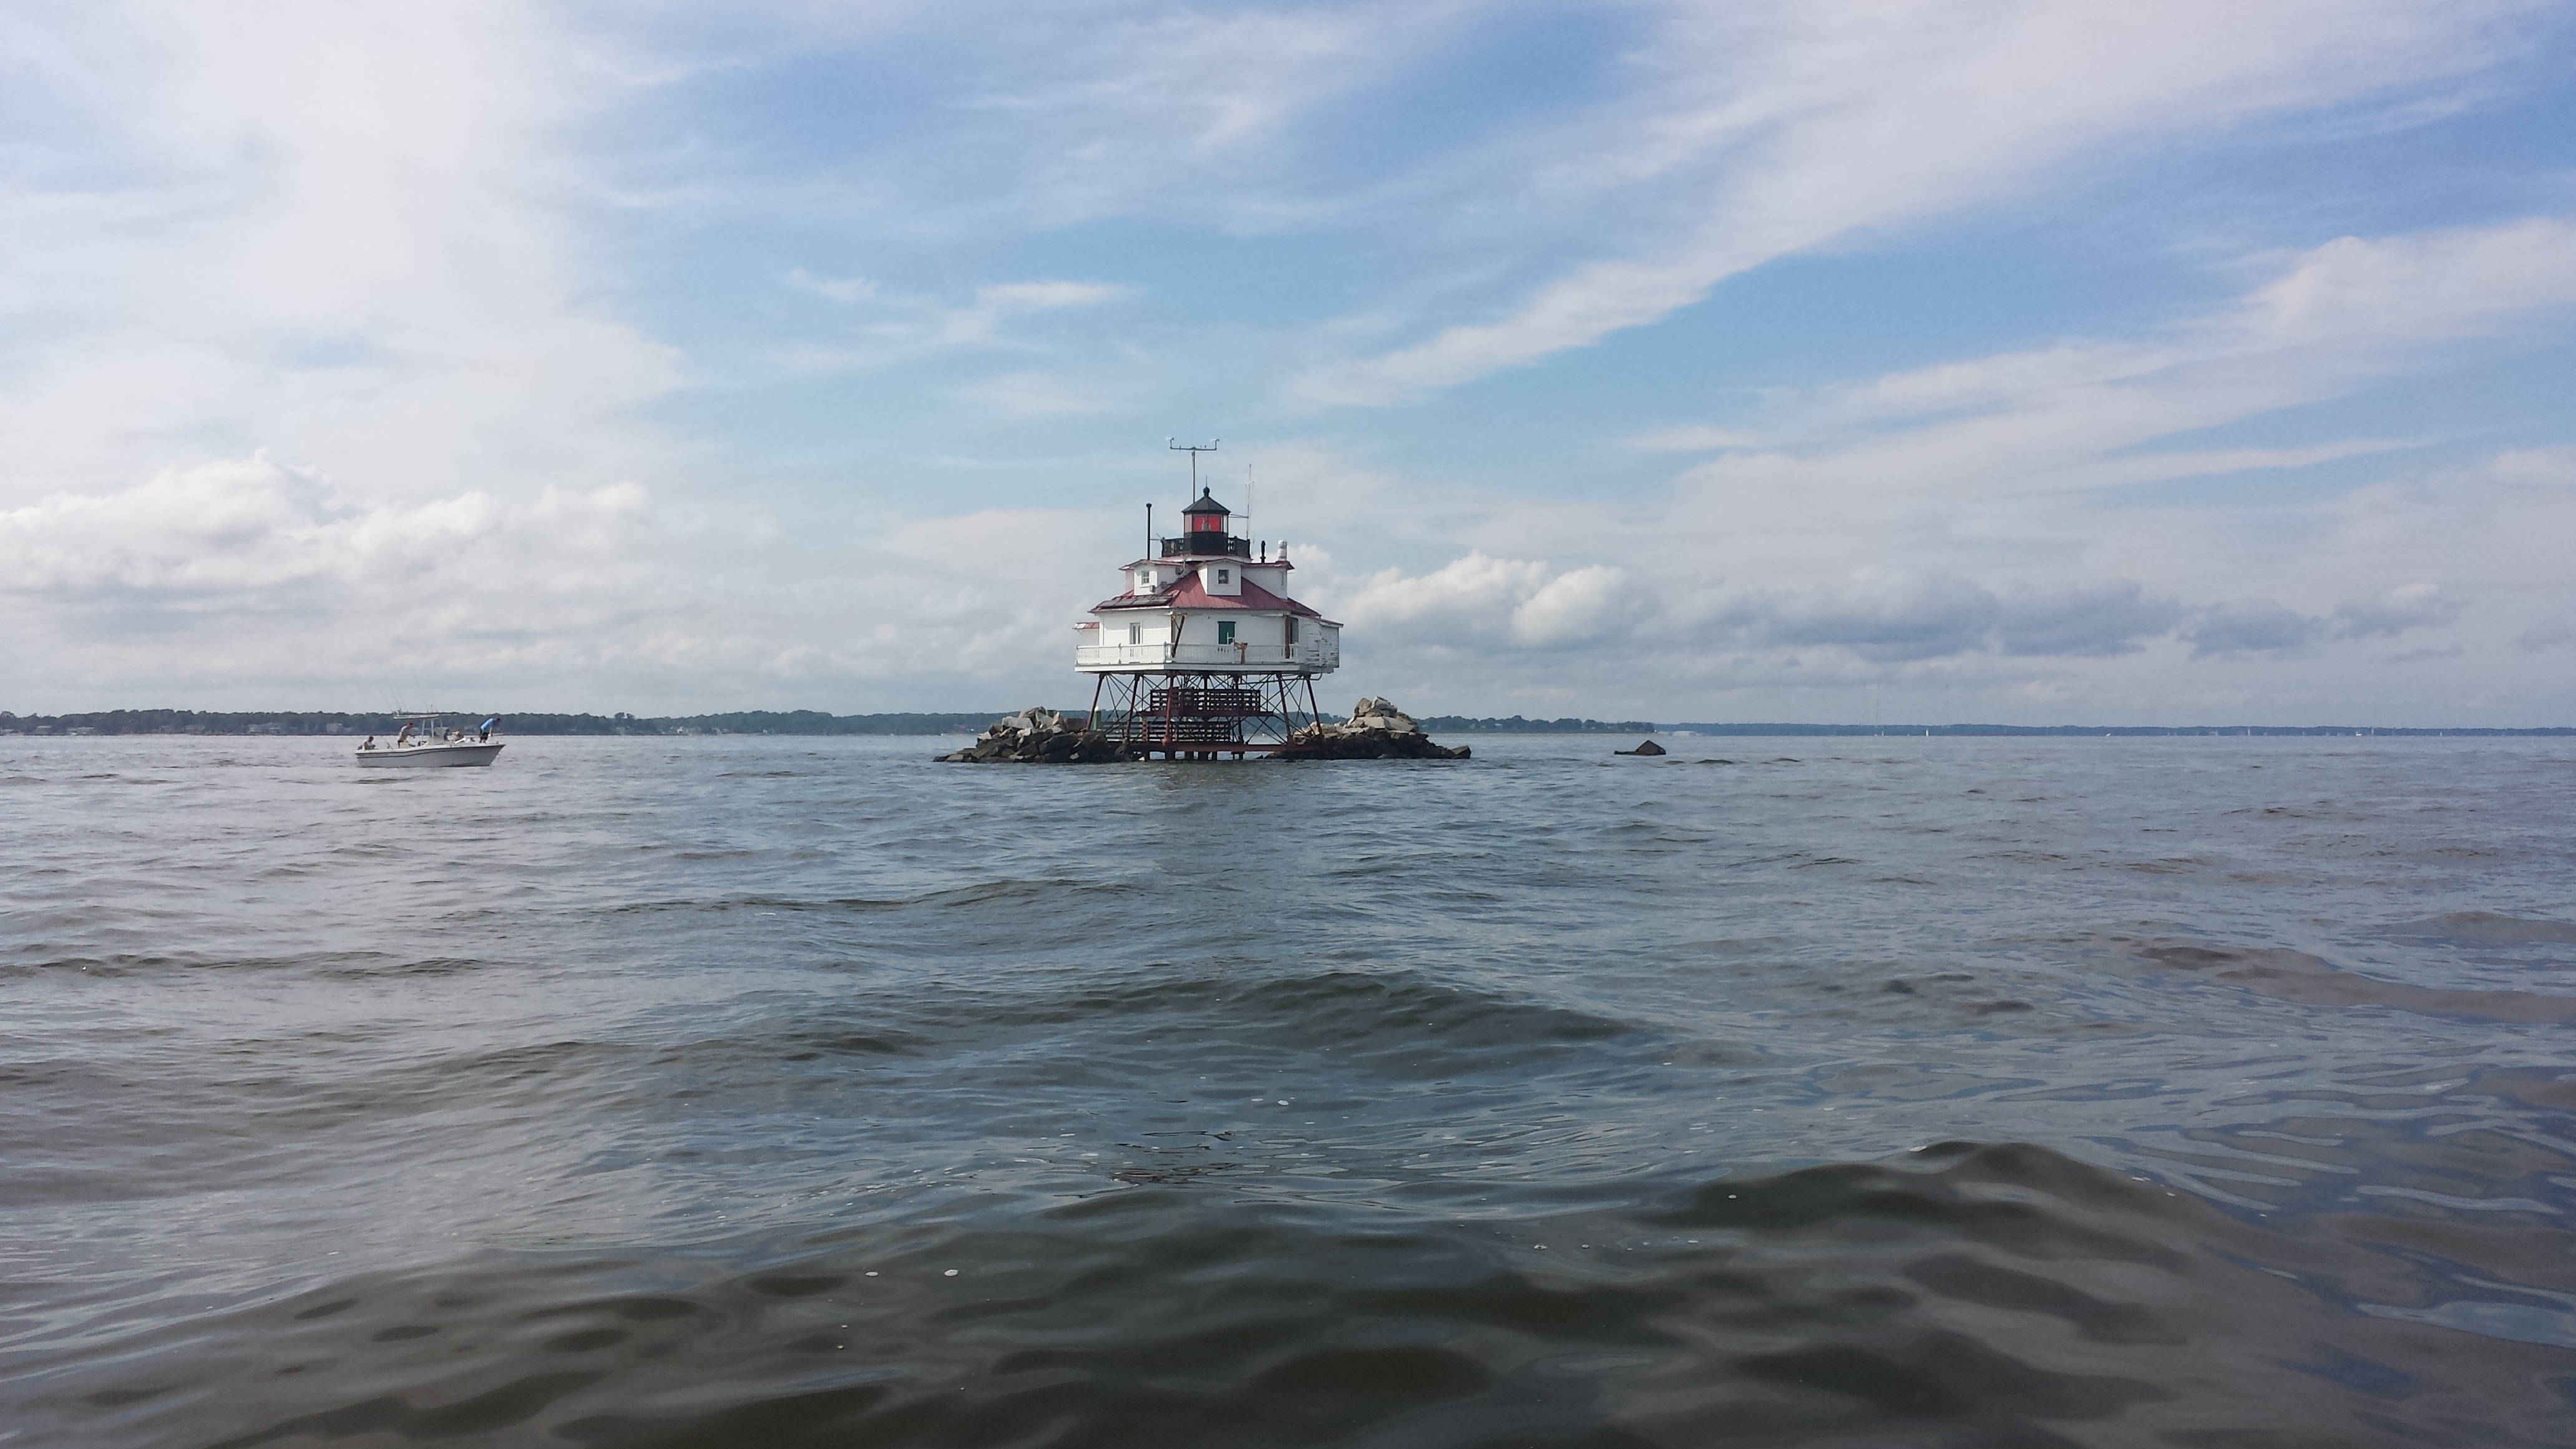
sea, coast, water, ocean, lighthouse, boat, ship, vehicle, bay, nautical, boating, marine, horizontal, channel, watercraft, maryland, annapolis, chesapeake bay